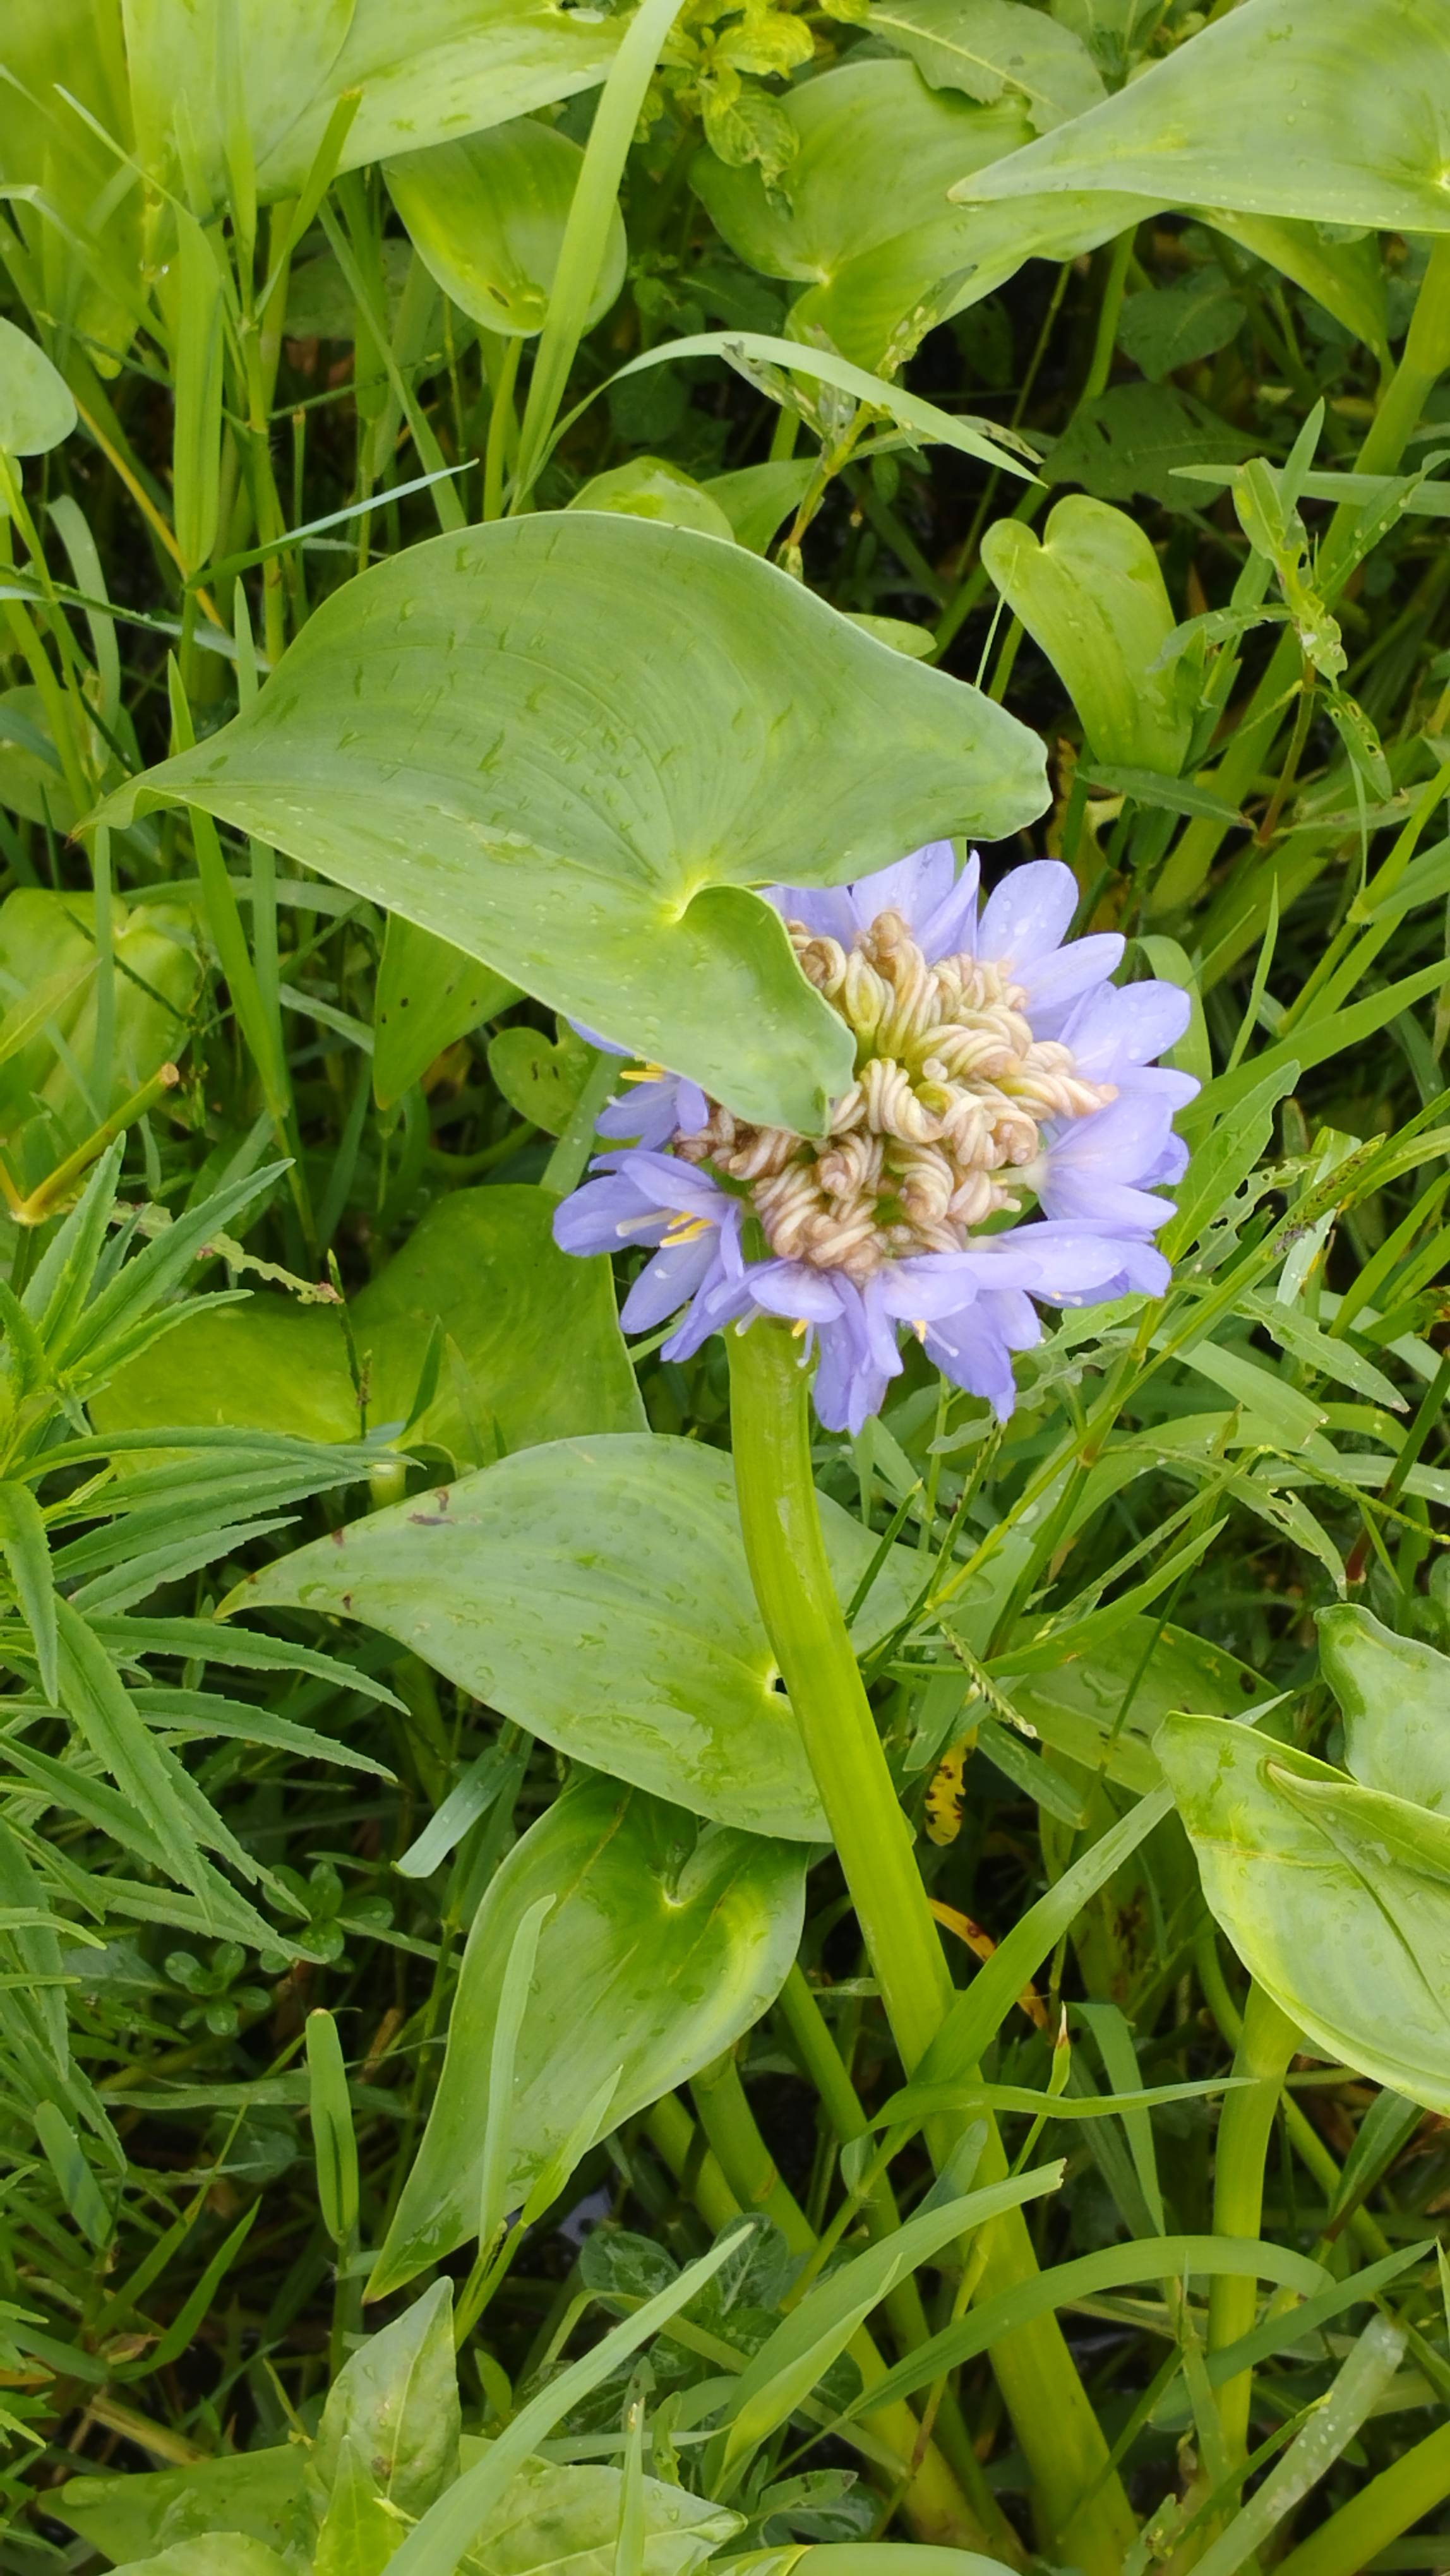
Species: Heartleaf False Pickerelweed (Monochoria korsakowii)